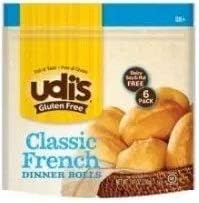
Item Name: Udis Classic French Dinner Roll, 7.4 Ounce - 8 per case.
Bullet Point: Ships frozen, CANNOT be cancelled after being processed.
Product Description: The Udis Classic French Dinner Roll is crispy on the outside and soft, crispy on the inside. It makes a good accompaniment to meals. The bulk case with 8 packs of Udis Classic French Dinner Roll is ideal for supermarkets, hypermarkets, and retail stores.
Value: 8.0
Unit: Count

Price: 91.25